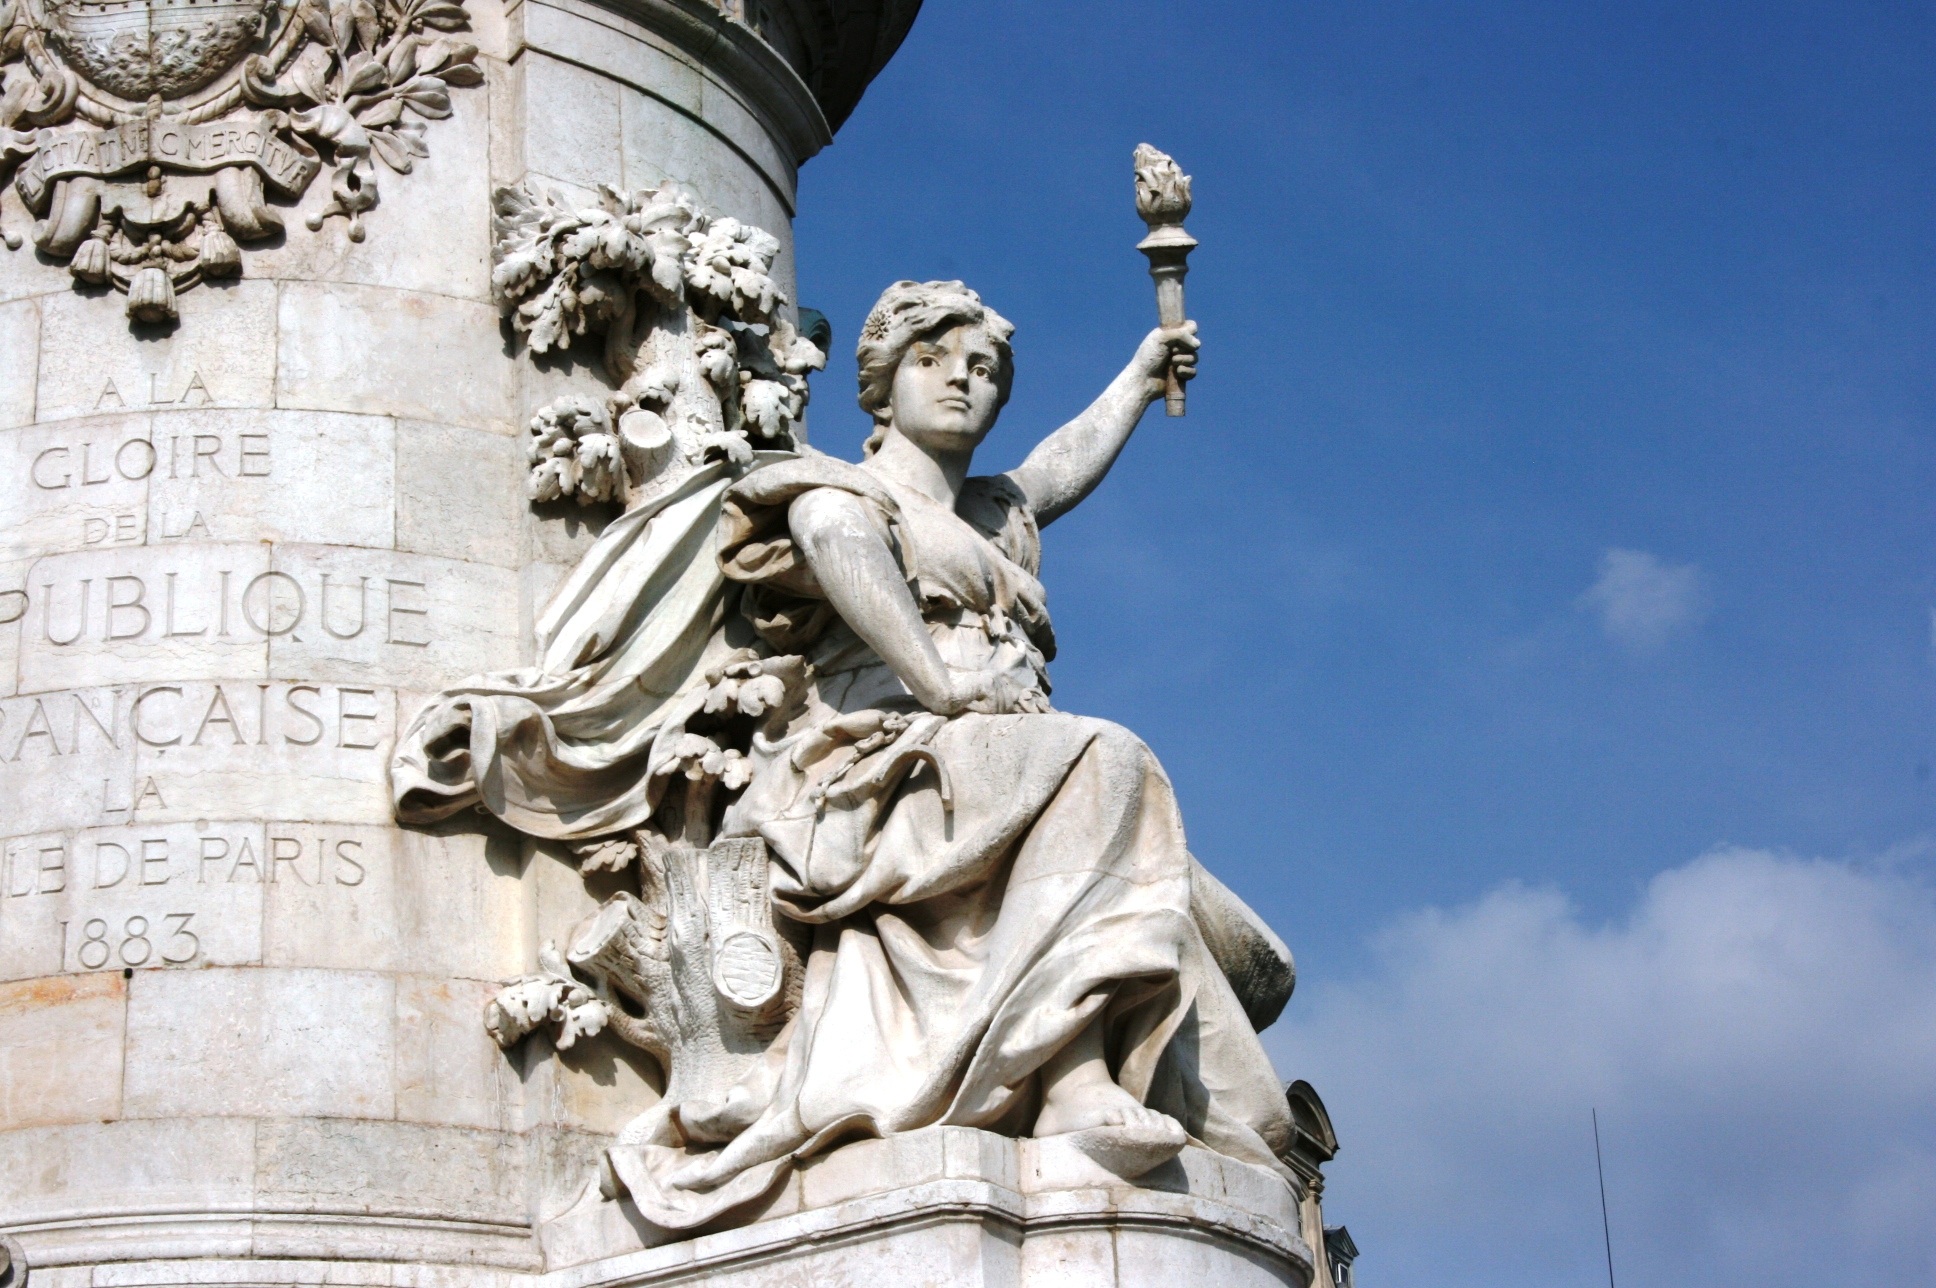
paris, monument, statue, landmark, sculpture, art, republic, ancient history